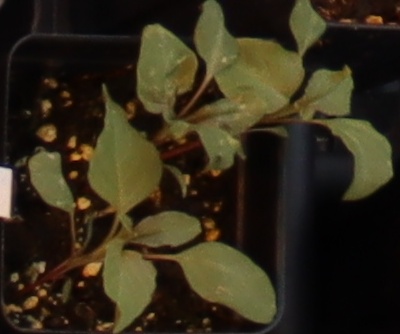
Label: Redroot Pigweed